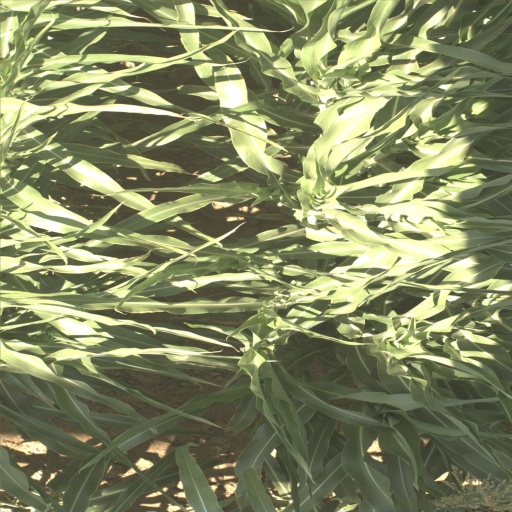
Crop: sorghum